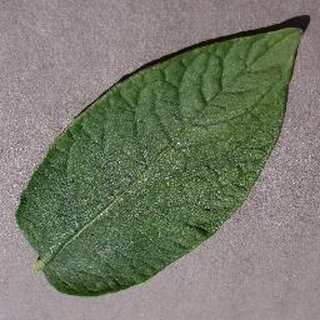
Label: healthy_potato